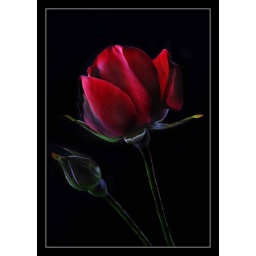
Just playing again, I like the way the red rose fades in to the black background.